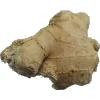
Label: ginger_root